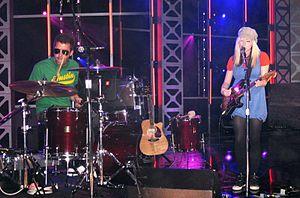
The Ting Tings est un groupe d'indie pop britannique, originaire de Salford, en Angleterre. Il est formé en 2006 de Jules de Martino et Katie White. Le mot tīng signifie écouter en chinois.